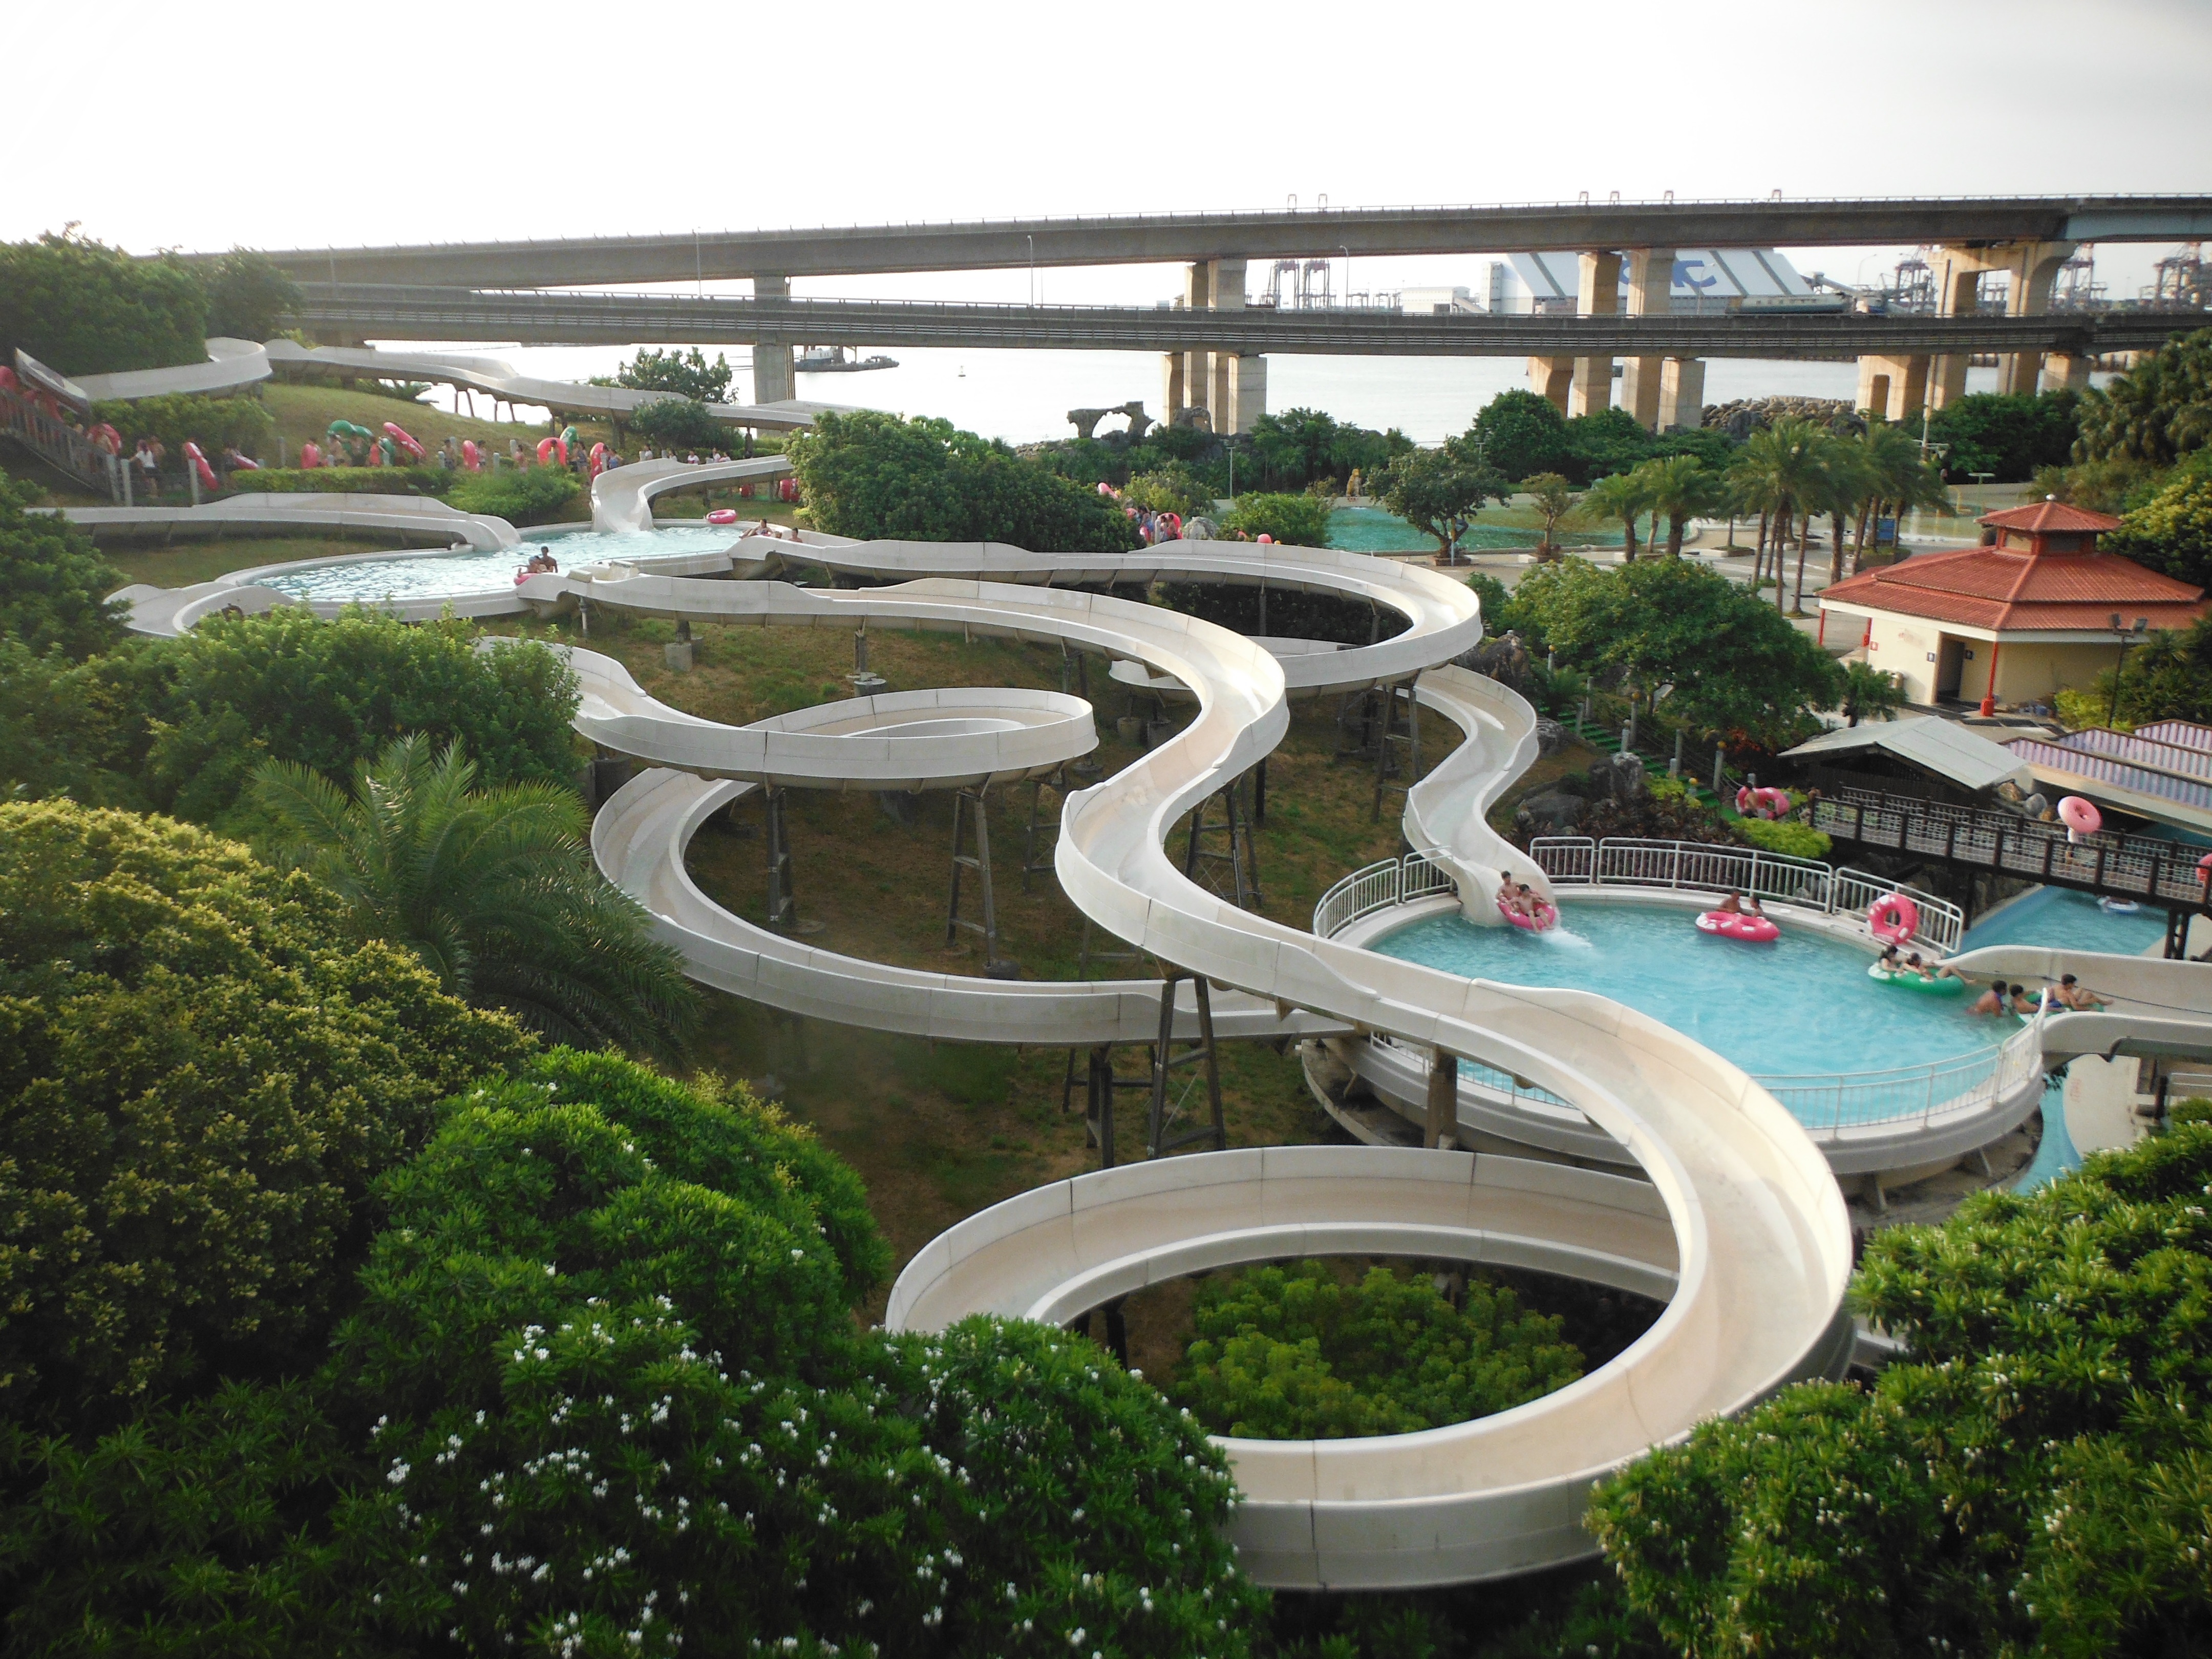
swimming pool, plaza, park, garden, resort, town square, estate, condominium, water slide, reflecting pool, residential area, landscape architect, water park park, playing with water